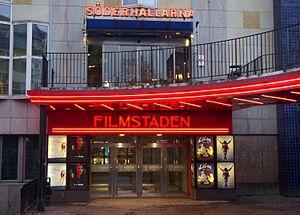
Le Filmstaden Söder est un multiplexe cinématographique situé dans le marché couvert Södermalms, au niveau de la place publique Medborgarplatsen, à Stockholm, en Suède.